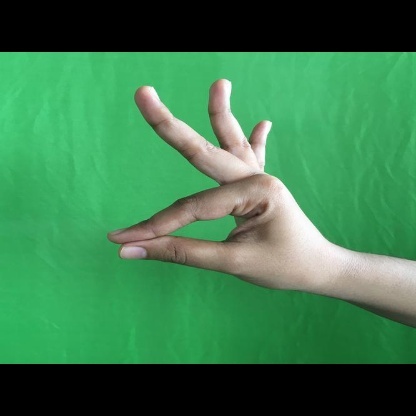
Mudra: Hamsasyam